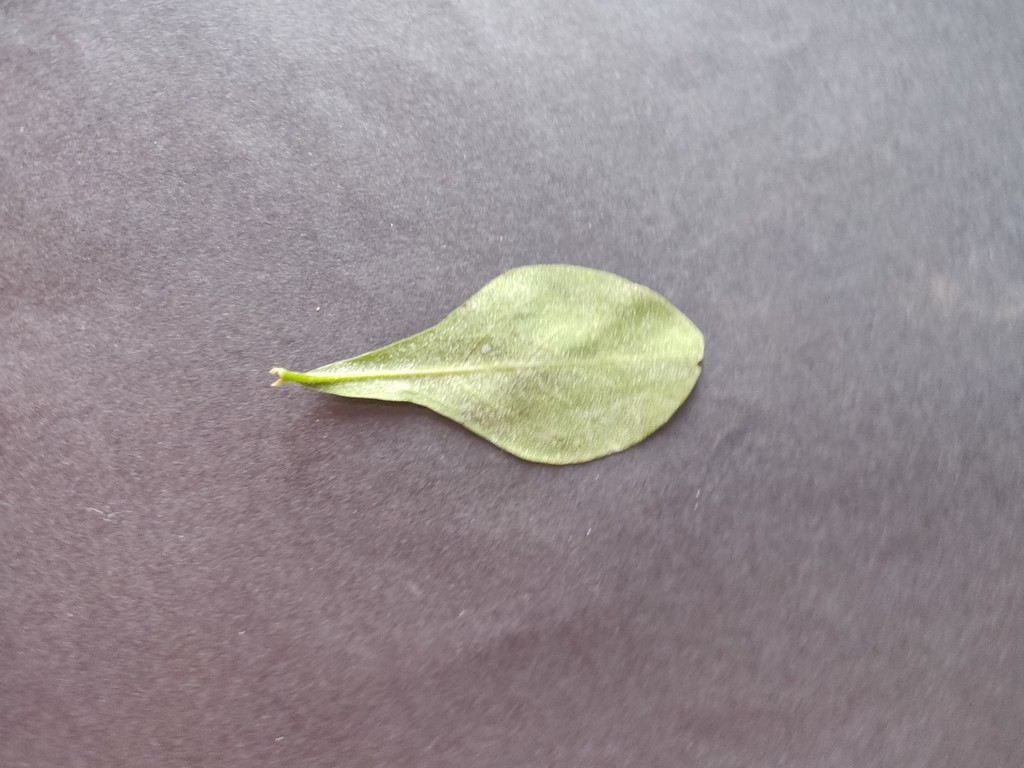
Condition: Healthy
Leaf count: single
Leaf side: back